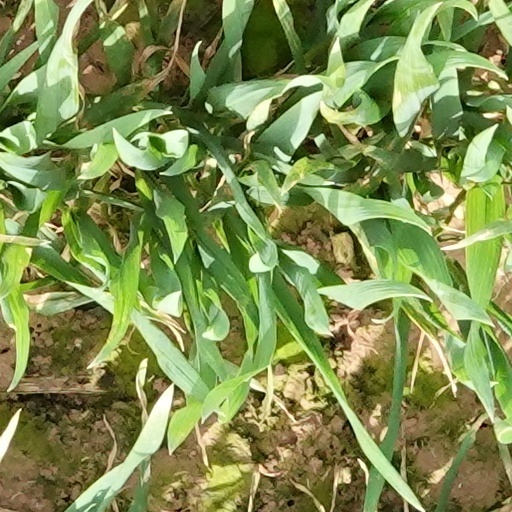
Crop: wheat